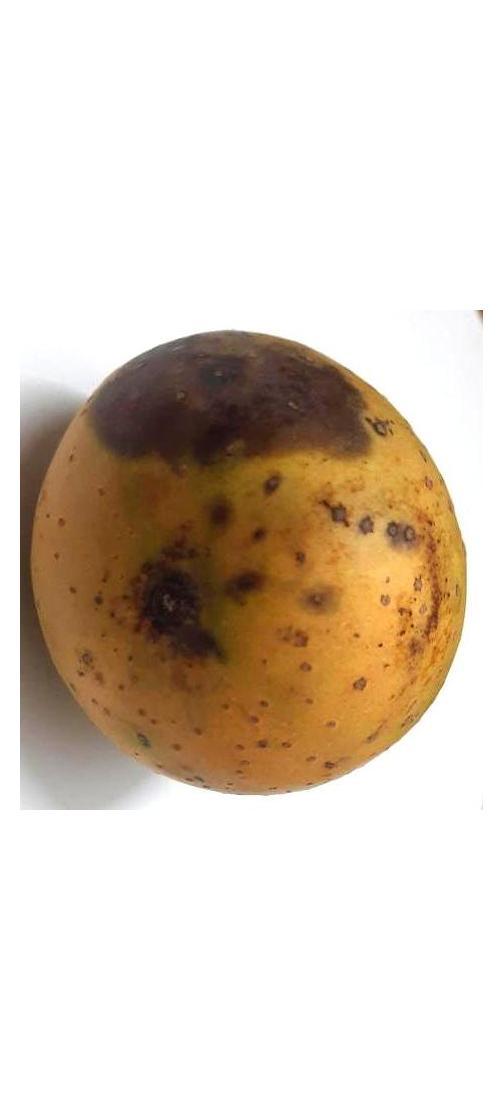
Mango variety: Gourmoti